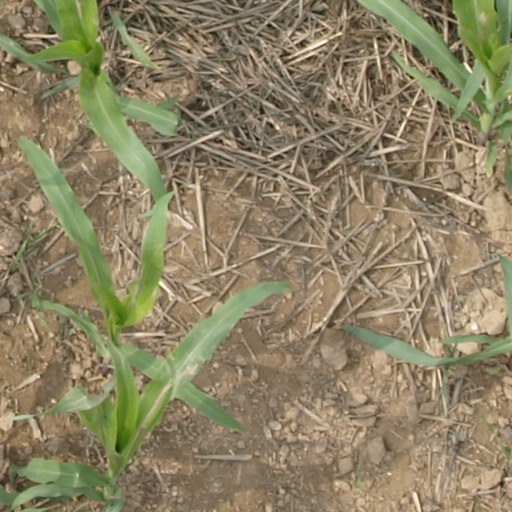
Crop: maize; corn